Law & Order: Special Victims Unit season 13

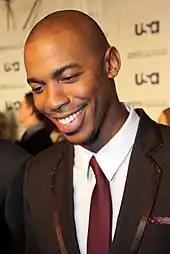
Mehcad Brooks gave a powerful performance in the episode "Personal Fouls", guest starring as a young man named Prince Miller, who was molested by his basketball coach when he was young.

Linus Roache reprised his role of ADA Michael Cutter from the original "Law & Order" series in the season premiere episode. Cutter has been promoted at the DA's office to Bureau Chief ADA in which he oversees the ADAs assigned to the Special Victims Unit. Show runner Warren Leight stated, "If Cutter was a bit of a hot head in the past, the passage of time and some added responsibility in his new job has made him more mature, and perhaps a bit more jaded." Roache had to say, "I learned a lot from my time on "Law & Order" and it's going to be interesting to experiment with Cutter's development in this new context — I think Special Victims is going to be an area where Cutter's passion for justice can really come forth." Franco Nero guest starred in the season premiere episode as an Italian dignitary accused of rape, evoking the Dominique Strauss-Kahn arrest. Kathleen Garrett played the Italian dignitary's "stand-by-your-man" wife, Ron Rifkin played his savvy defense lawyer, similar to Strauss-Kahn's real-life lawyer, Benjamin Brafman, and Broadway and Dreamgirls star Anika Noni Rose played the victim. NBA stars Carmelo Anthony (New York Knicks) and Chris Bosh (Miami Heat) played themselves in cameo guest appearances in the episode "Personal Fouls". Mehcad Brooks played Prince Miller, a fictional basketball superstar who was once one of the coach's prodigies. Rapper/actor Heavy D played Miller's cousin and business manager, Supreme. Anthony and Bosh appeared in the opening scene and episode climax.